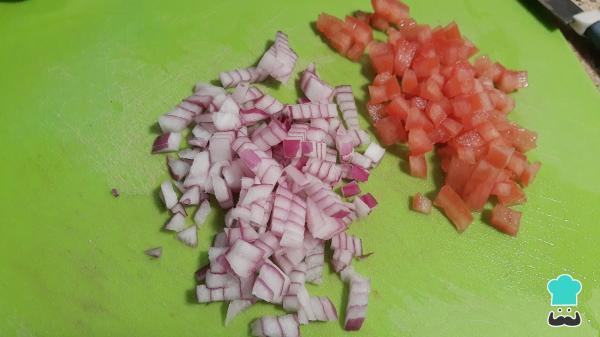
Mientras se marina y se cuece el pescado, pica en cubos la cebolla y los jitomates, a estos últimos quita las semillas, deben quedar de tamaño similar. Puedes picar en julianas la cebolla si lo deseas.